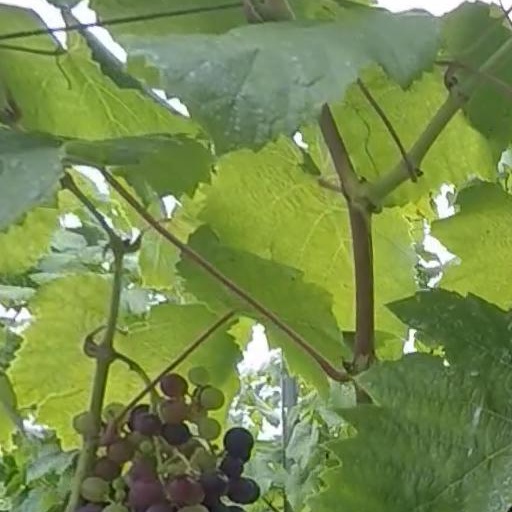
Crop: grape